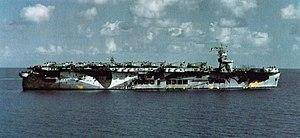
L'USS Santee (CVE-29) est un porte-avions d'escorte de classe Sangamon construit pour l'United States Navy durant la Seconde Guerre mondiale. Entré en service en tant que pétrolier en 1939, il est reconverti en porte-avions en 1942 et sert en Atlantique puis dans le Pacifique, avant d'être mis en réserve à la fin de la guerre. Il est vendu pour démolition en 1959.